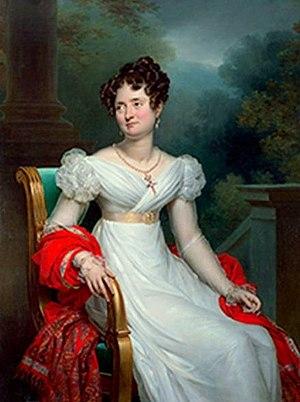
Zéphyrine Olympe de Choiseul Gouffi er Comtesse de Moreton Chabrillan (1782-1828)